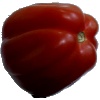
Label: Tomato Heart 1